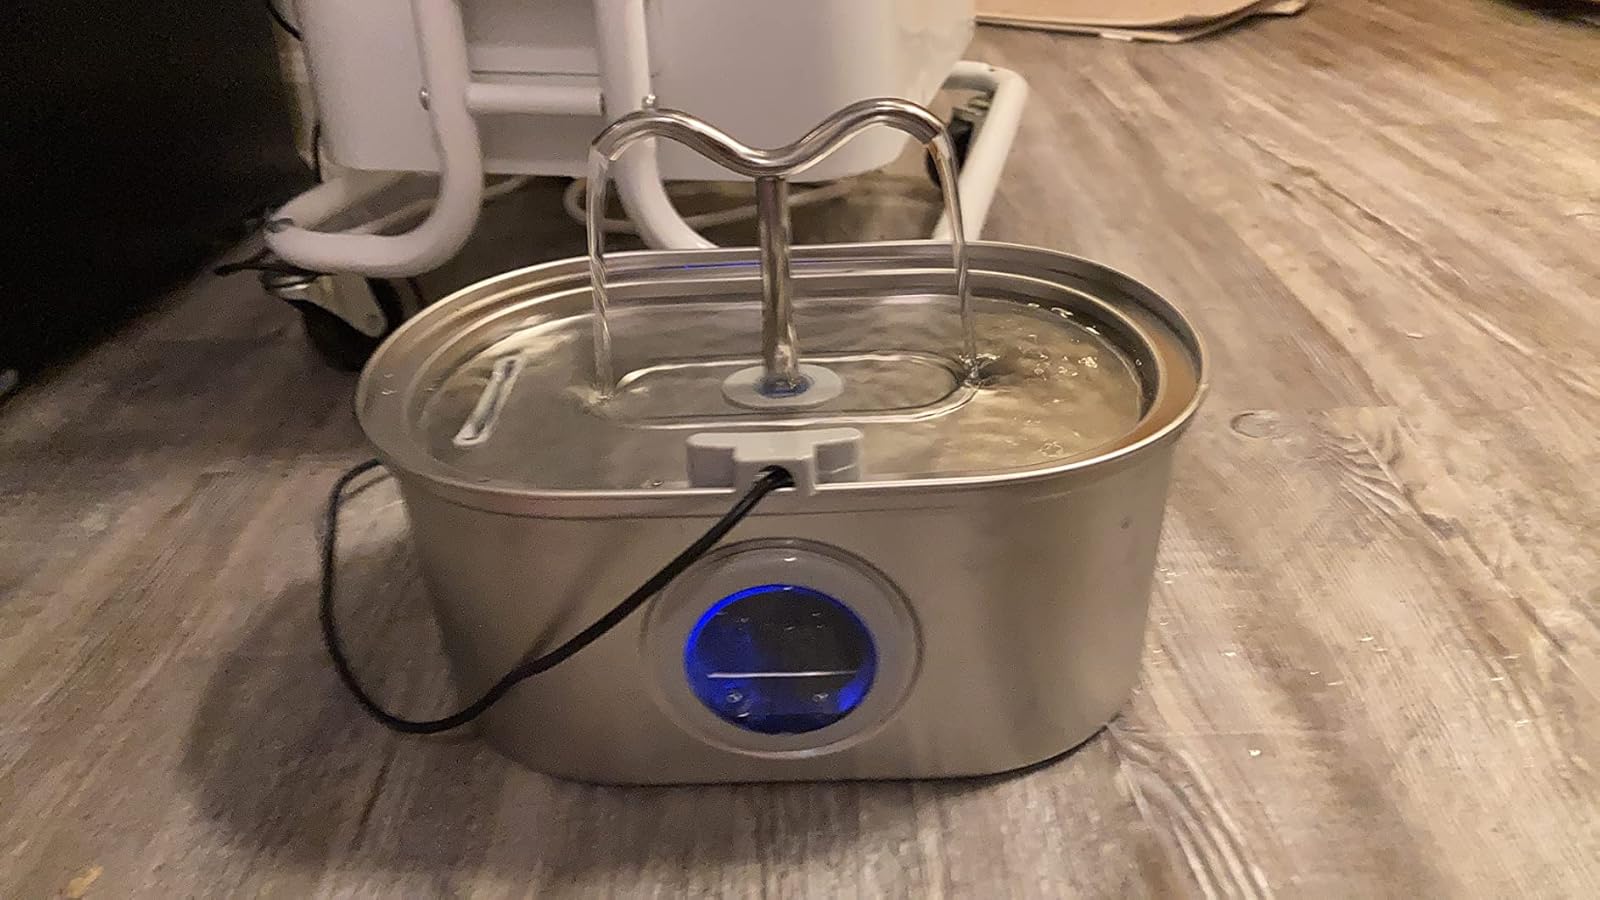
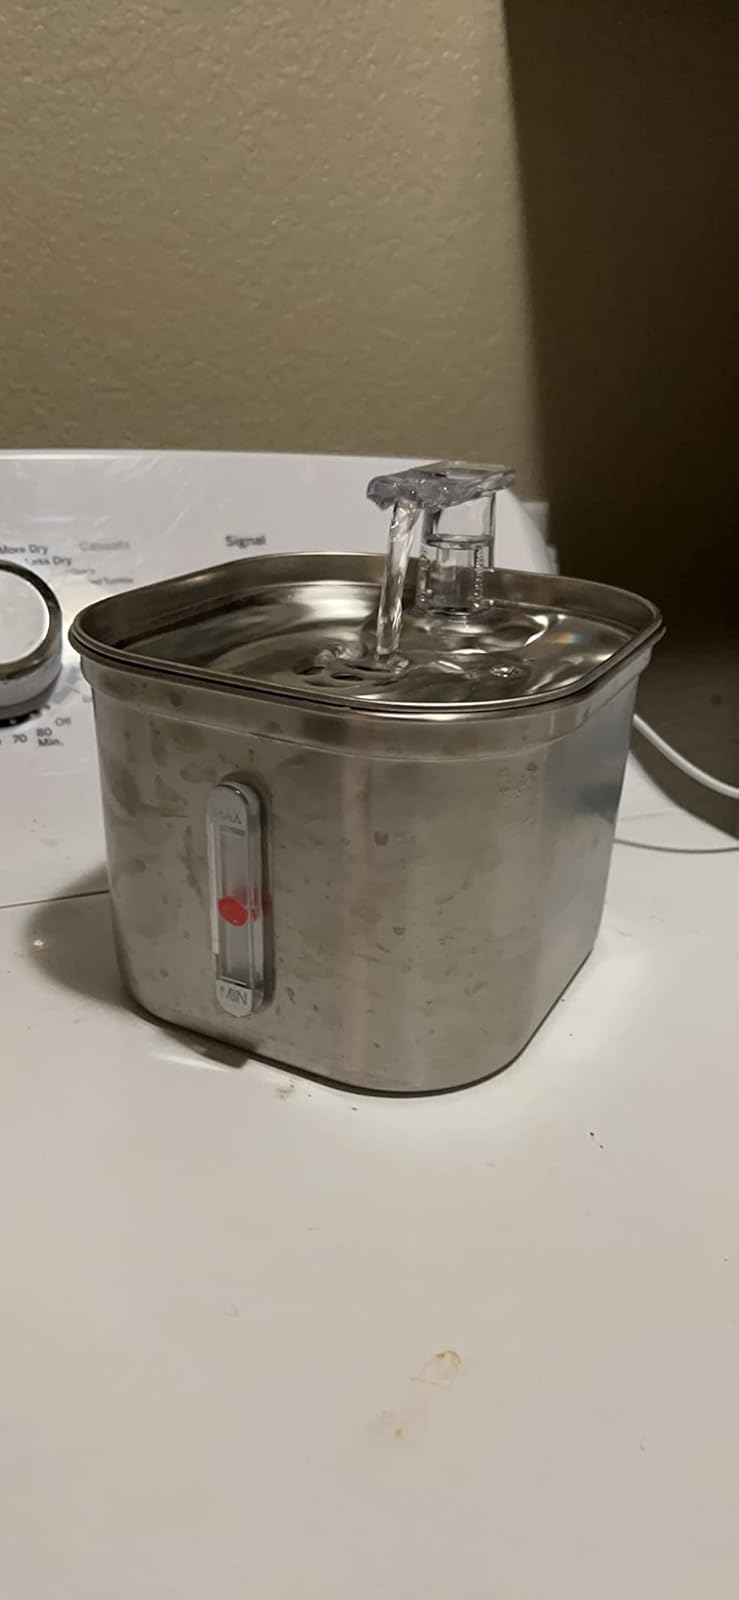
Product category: items_bowl
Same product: no